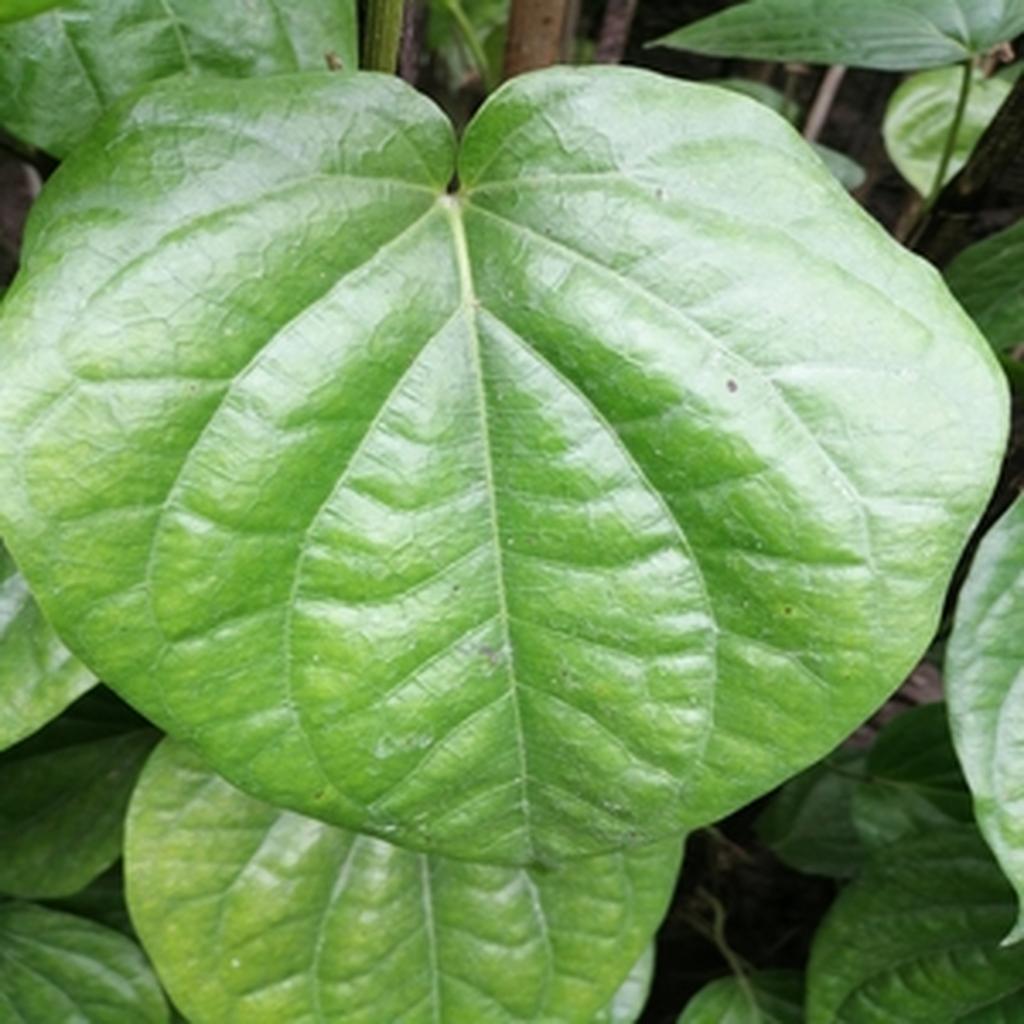
Label: Healthy_Leaf